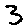
Label: 3